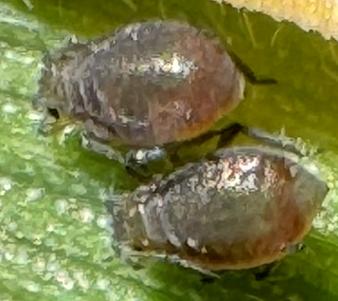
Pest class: bird_cherry_oat_aphid